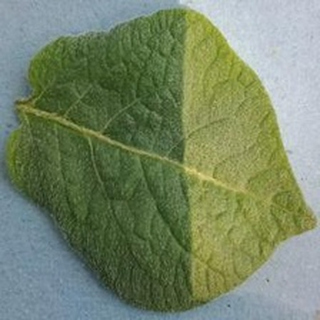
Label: healthy_potato